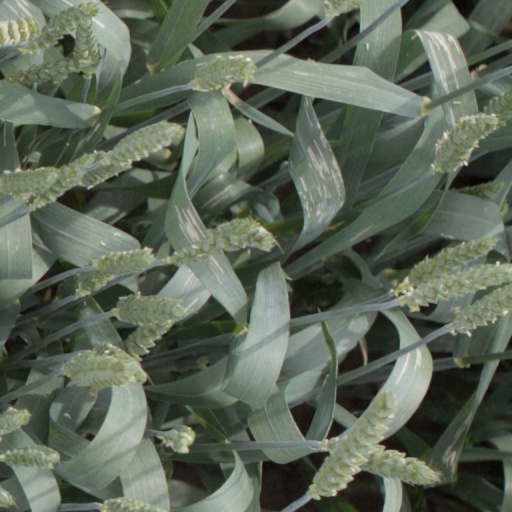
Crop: wheat